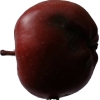
Label: Apple 18